W. H. Patterson

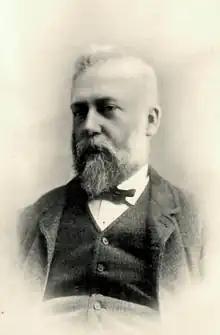
Patterson in the 1890s

William Hammond Patterson (14 February 1847 – 16 July 1896), known as W. H. Patterson, was a British trade unionist.